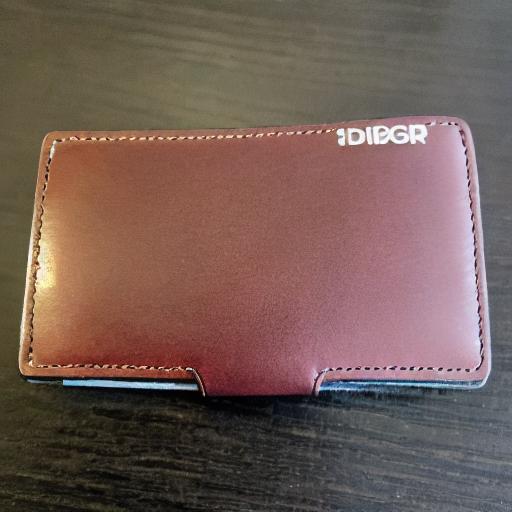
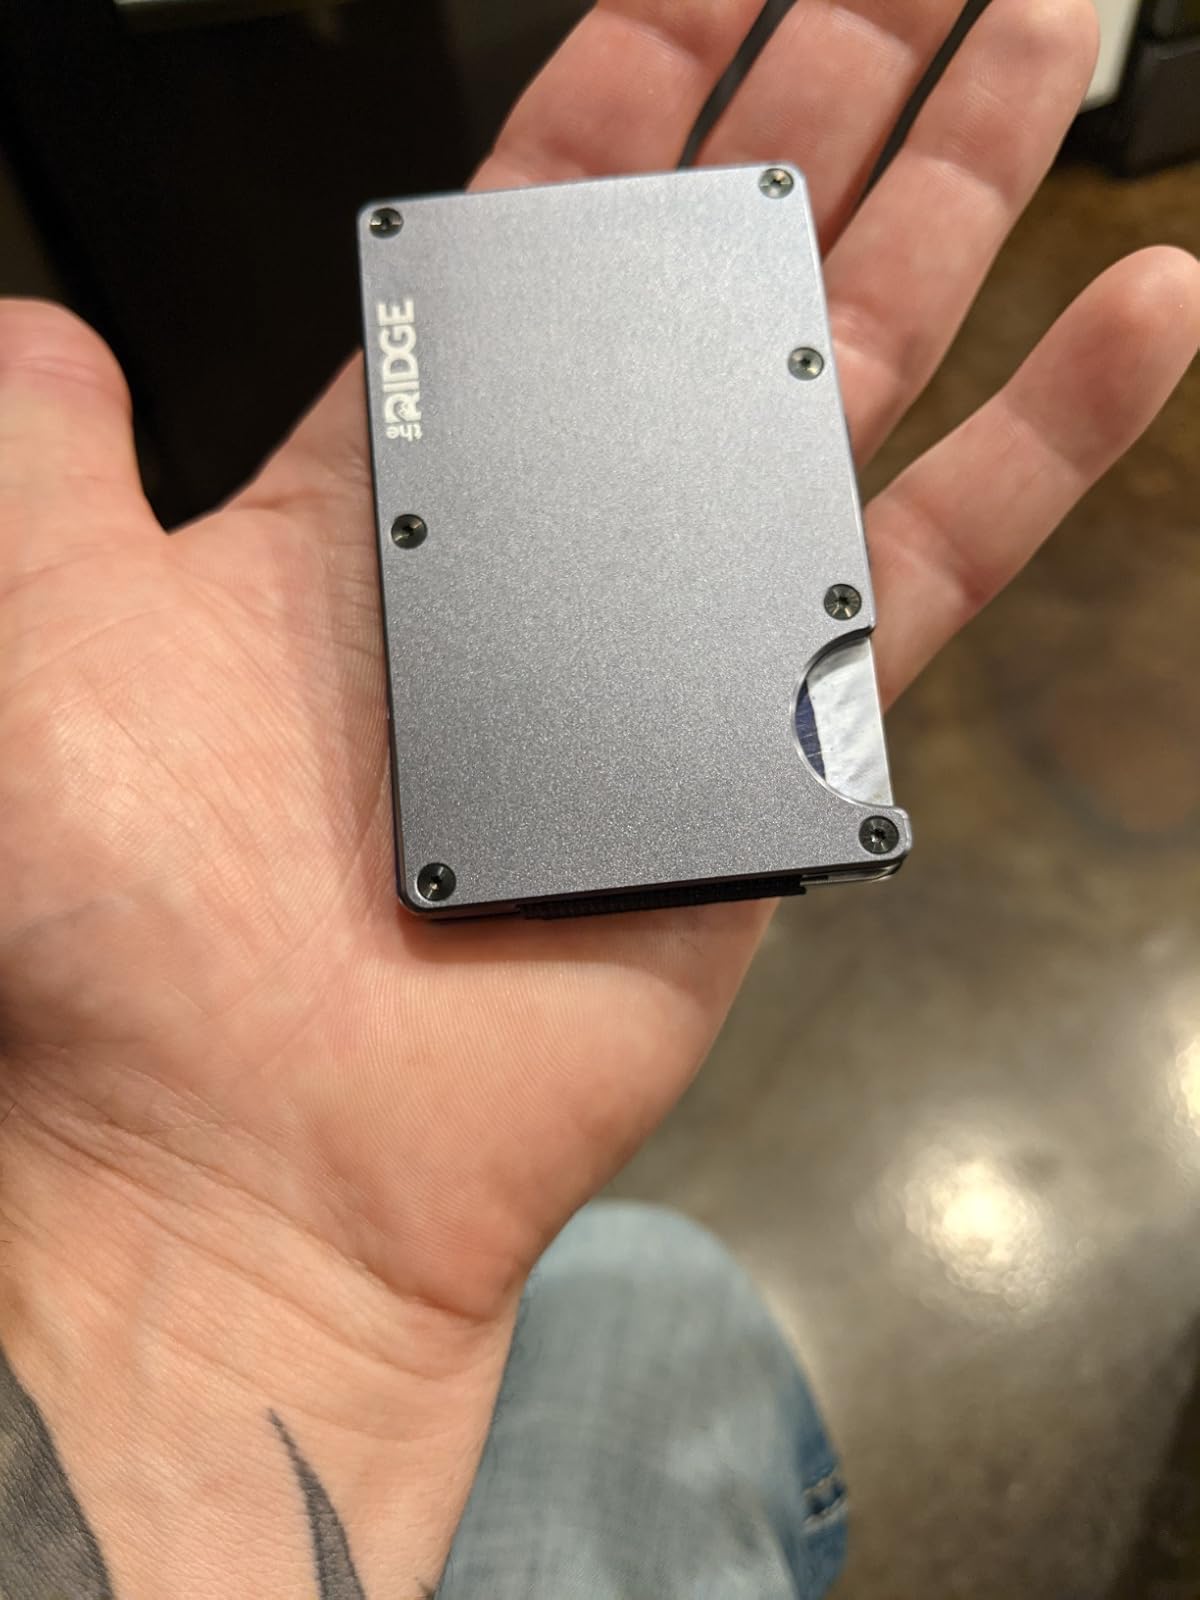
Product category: accessories_wallet
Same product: no